Nesryne El Chad

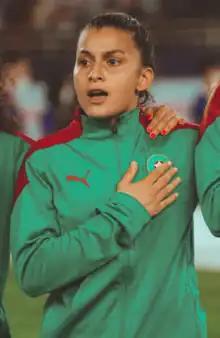
El Chad with Morocco in 2022

Nesryne El Chad (born 13 March 2003) is a professional footballer who plays as a defender for Seconde Ligue club Lille. Born in France, she represents Morocco at international level.